Peter Ustinov

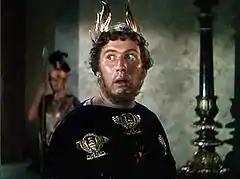
Ustinov as Nero in "Quo Vadis" (1951)

Ustinov appeared in "White Cargo" at the Aylesbury Rep in 1939, where he performed in a different accent every night. He served as a private in the British Army during the Second World War, including time spent as batman to David Niven while writing the Niven film "The Way Ahead". The difference in their ranksNiven was a lieutenant-colonel and Ustinov a privatemade their regular association militarily impossible; to solve the problem, Ustinov was appointed as Niven's batman. He also appeared in propaganda films, debuting in "One of Our Aircraft Is Missing" (1942), in which he was required to deliver lines in English, Latin and Dutch. In 1944, under the auspices of ENSA -->, he presented and performed the role of Sir Anthony Absolute, in Sheridan's "The Rivals", with Dame Edith Evans, at the theatre in Larkhill Camp, Wiltshire, England.